Kanina Khas

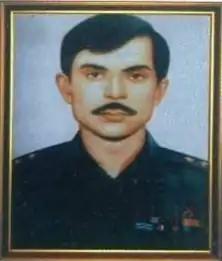
Sujjan Singh Yadav, Ashok Chakra

Kanina is historical place which settled by Rao Kanha Ram in 13th Century. Rao Harjimal son Rao Har Sewak fought battle with Khanzadas of Mewat and defeated them. Brother of Rao Har Sewak Ghumani Ram fought famous battle of Mandan in 1770-1785 which was led by Mitra Sen Ahir . Kanina's ancient name was Kanana. Kanina Khas having very rich military tradition as many soldiers were from here, Subedar Sujjan Singh Yadav, Subedar Chajuram, Subedar Budhram, Jemadar Bharo Singh Yadav.Ganeshi lal , Gangaram, Netram, Rao Kirorimal, Bhup Singh and Ranjit Singh were soldiers of Indian National Army.